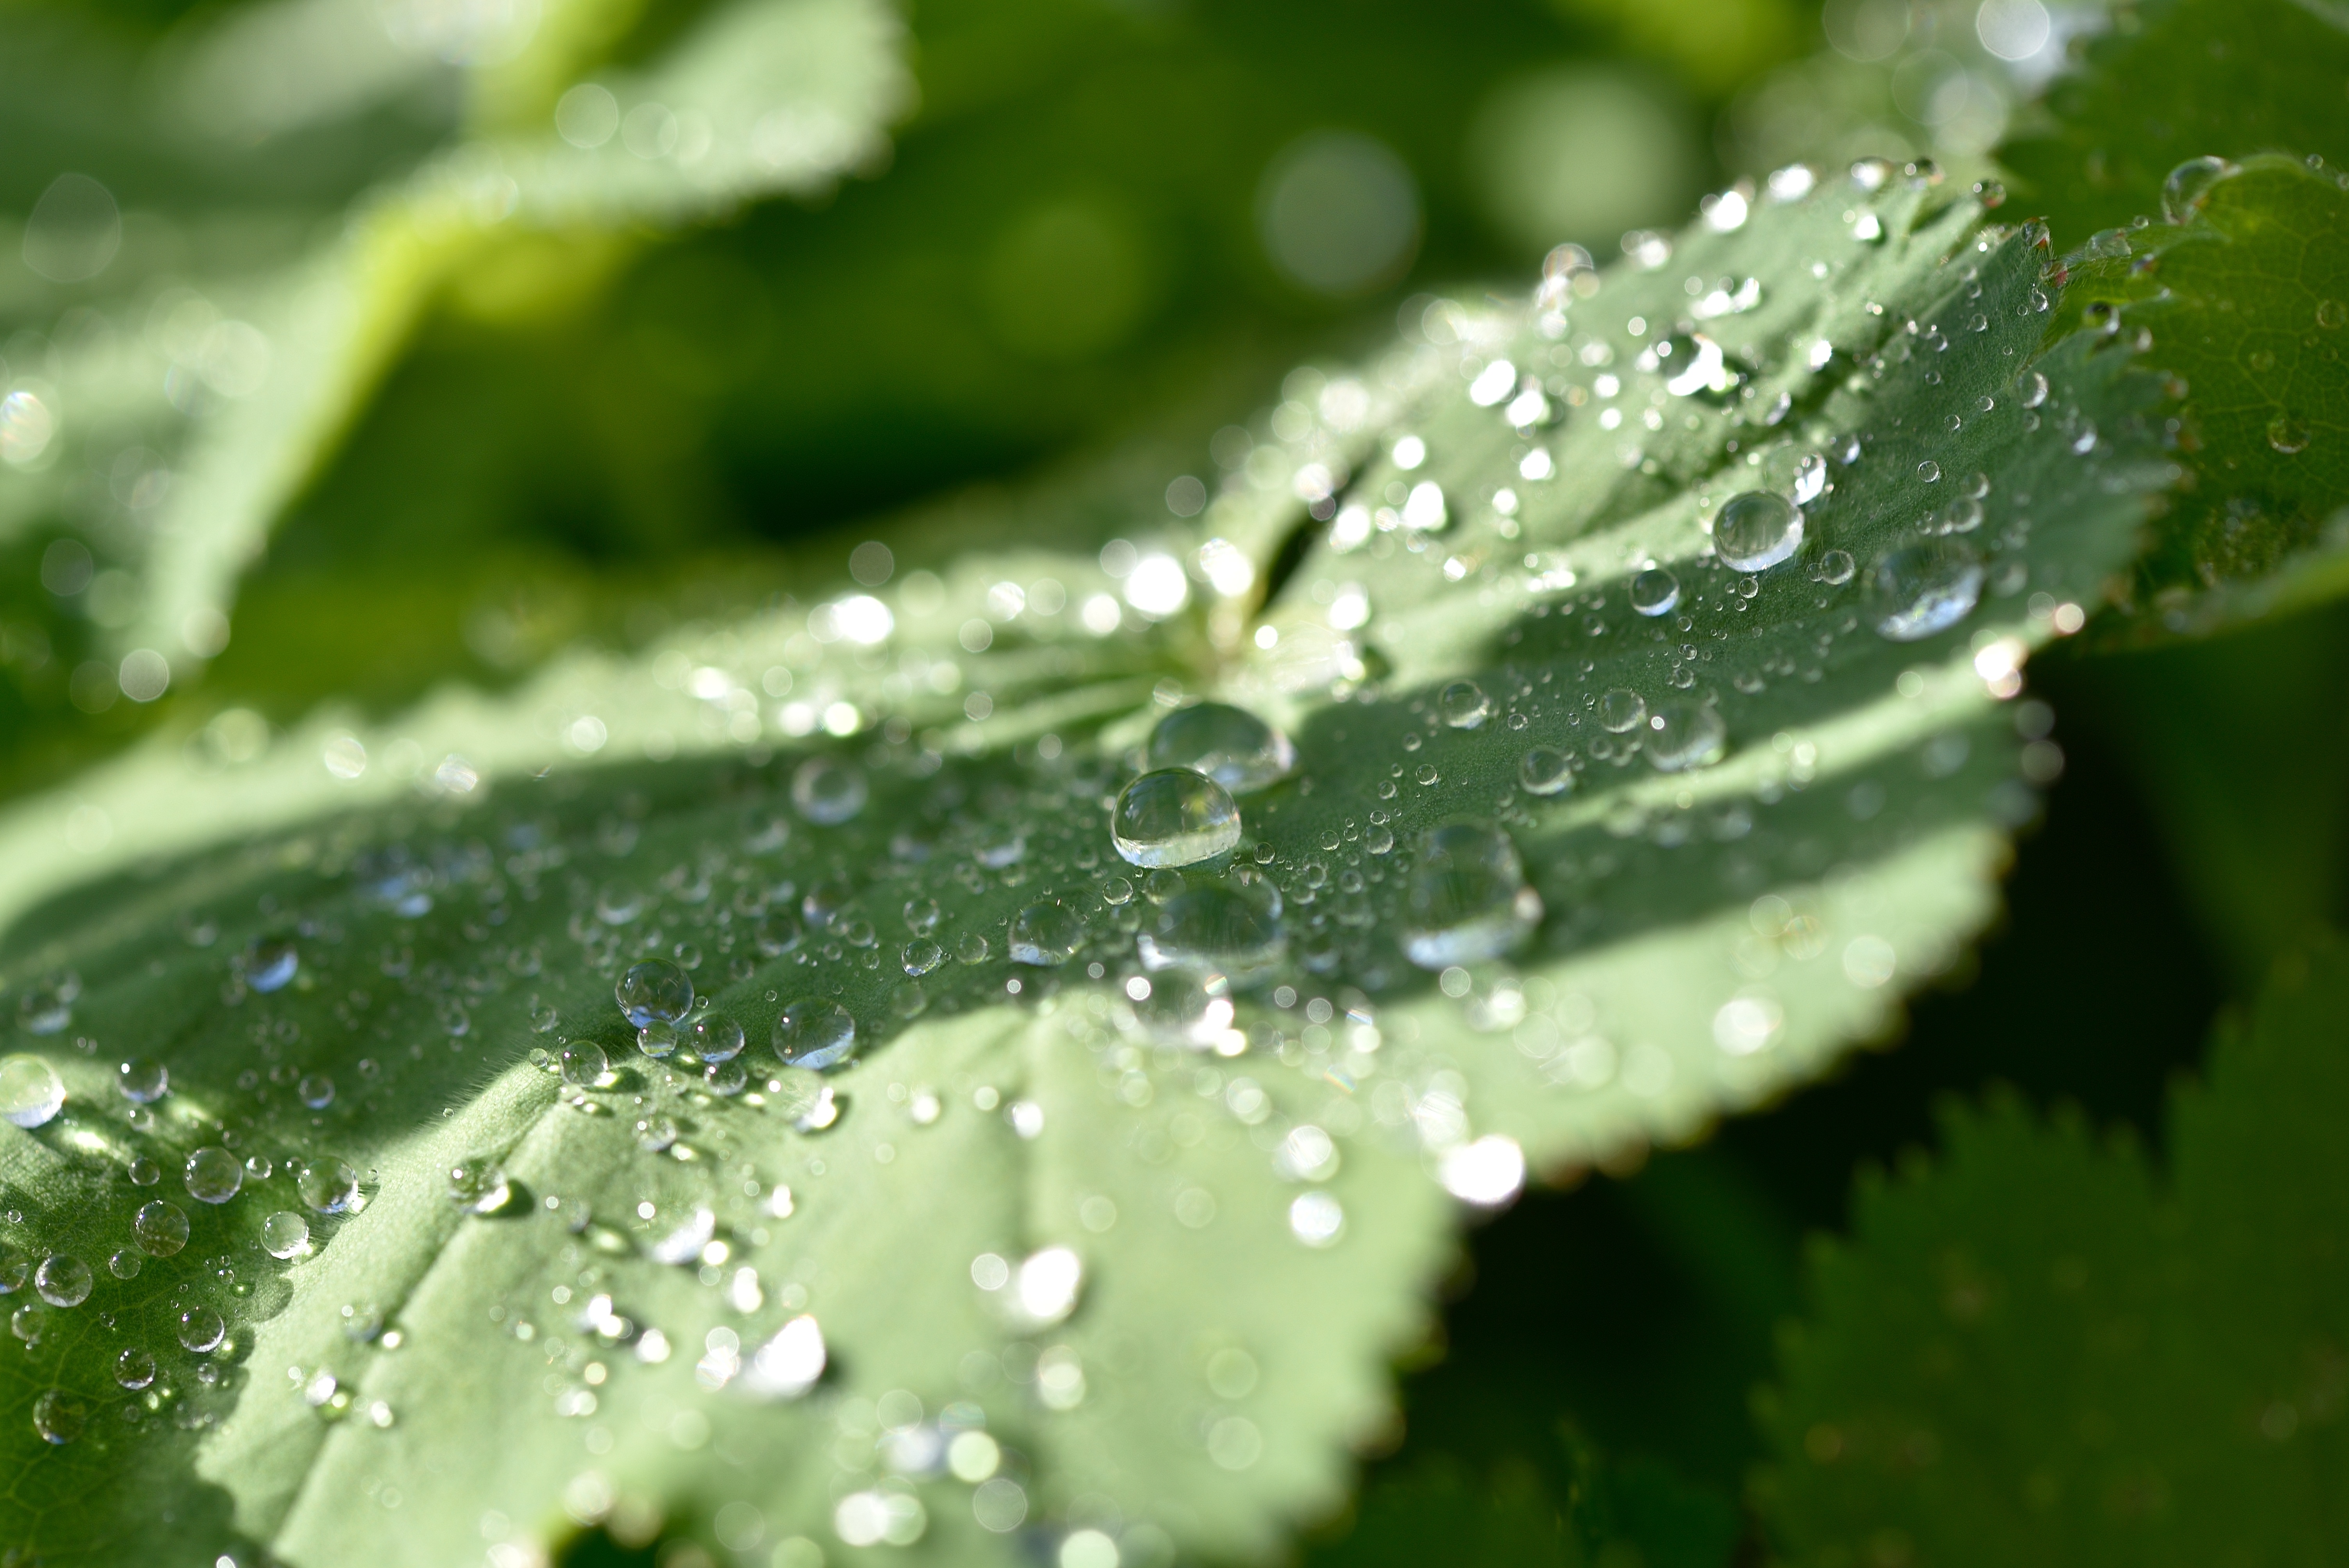
water, nature, grass, branch, drop, dew, plant, photography, leaf, flower, frost, green, botany, close, flora, close up, drop of water, moisture, freezing, macro photography, frauenmantel, annual plant, plant stem